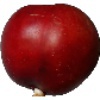
Label: Nectarine 1